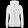
Label: Coat